Newland with Woodhouse Moor

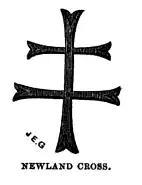
'Double cross' shield of Knights Hospitaller which appeared on the buildings at Newland preceptory

Early in its history, the preceptory was the beneficiary of the largesse of a powerful patron, Roger Le Peytevin, lord of the manor of nearby Altofts. Later, the longtime lords of the manor were the Levett family, who also had ties to nearby Normanton as well as to the chivalric order. On 2 October 1447, William Lyvett (Levett) was admitted tenant to the Knights Hospitaller at Newland and preceptor of the Hospitallers' community there.